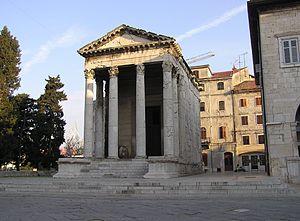
Un temple romain peut désigner l'espace sacré dans lequel sont organisées des activités rituelles comme la prise des auspices ou, par extension, toute construction élevée sur cet espace inauguré. Ces constructions monumentales de l'architecture romaine peuvent être dédiées à la pratique extérieure d'un des cultes de la religion romaine, à loger symboliquement une administration ou encore à vénérer une personne. Les vestiges des temples romains sont parmi les plus impressionnants et les mieux conservés des vestiges archéologiques romains, parfois grâce à leur conversion en église chrétienne. Les Romains pratiquent également un culte domestique à l'aide de petits temples domestiques : les laraires.